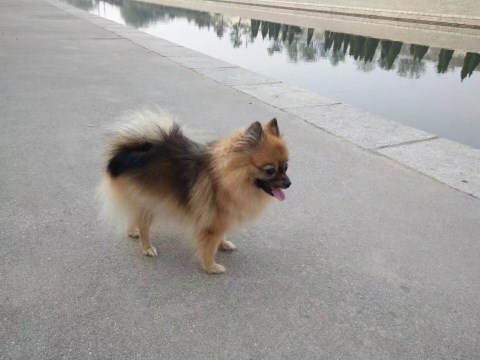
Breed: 1936-n000005-Pomeranian